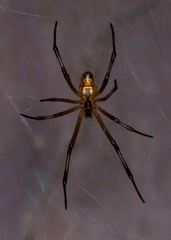
Species: Lactrodectus_hesperus